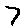
Label: 7